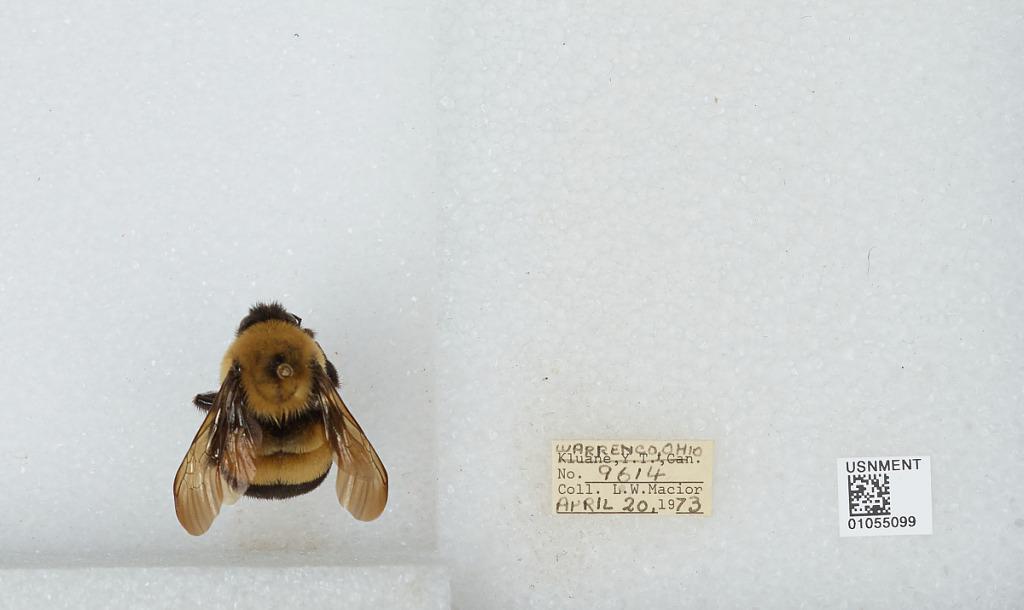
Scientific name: Bombus (Bombus) affinis Cresson
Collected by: L. Macior
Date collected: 1973-4-20
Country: United States
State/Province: Ohio
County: Warren
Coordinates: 39.4242, -84.1856